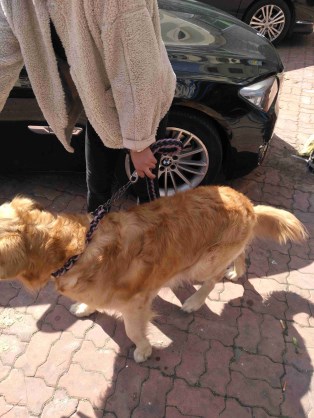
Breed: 5355-n000126-golden_retriever